Dieter Burdenski

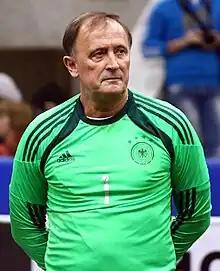
Burdenski in 2015

Dieter Burdenski (26 November 1950 – 9 October 2024) was a German professional footballer who played as a goalkeeper.